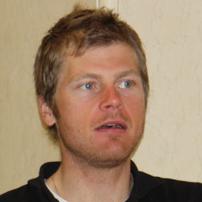
Age: 26